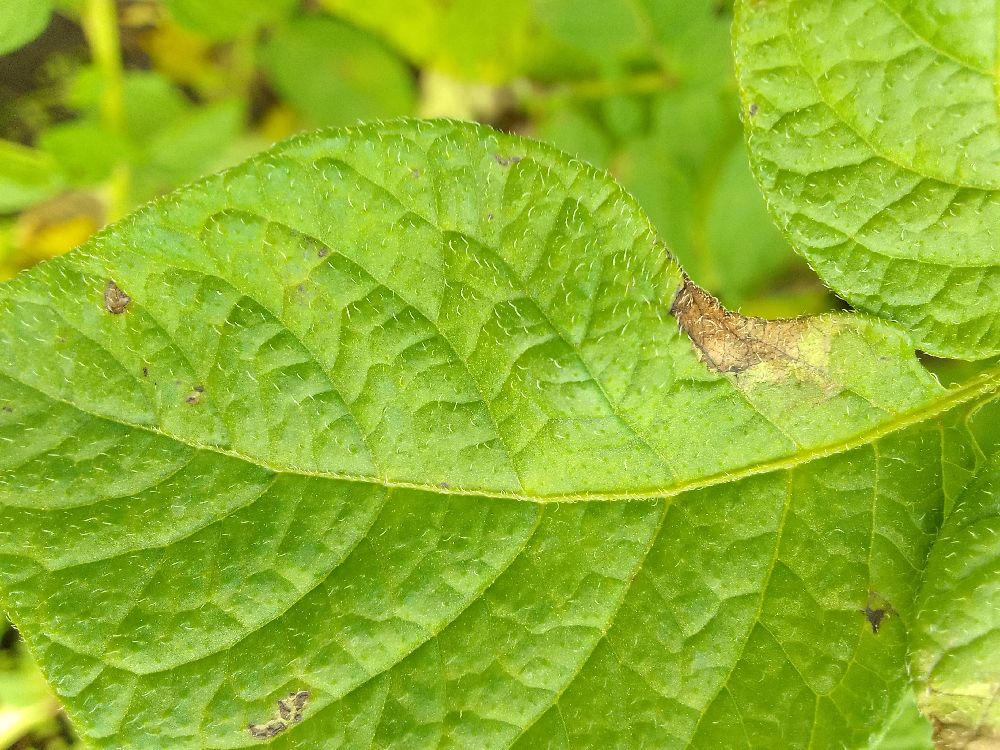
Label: Late blight